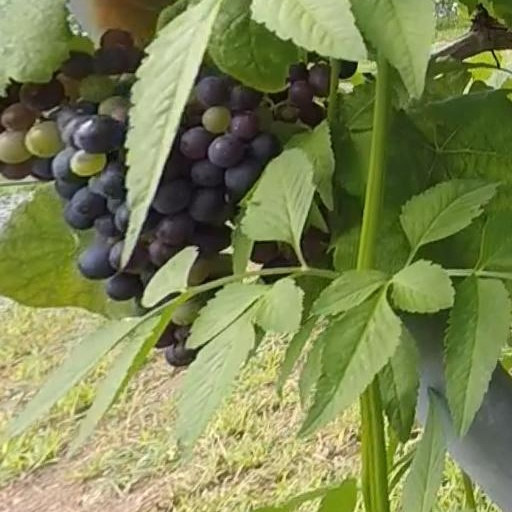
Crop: grape